South Busway

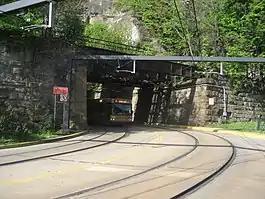
Bus exiting the Mount Washington Transit Tunnel at the northern end of the South Busway

The South Busway is a two-lane bus rapid transit highway serving southern portions of the city of Pittsburgh. The busway runs for from the Mt. Washington Transit Tunnel across the Monongahela River from Downtown Pittsburgh to the Overbrook neighborhood of the city, bypassing the crowded Pennsylvania Route 51 (Saw Mill Run Boulevard). It is owned and maintained by Pittsburgh Regional Transit, the public transit provider for Allegheny County and the Pittsburgh region.